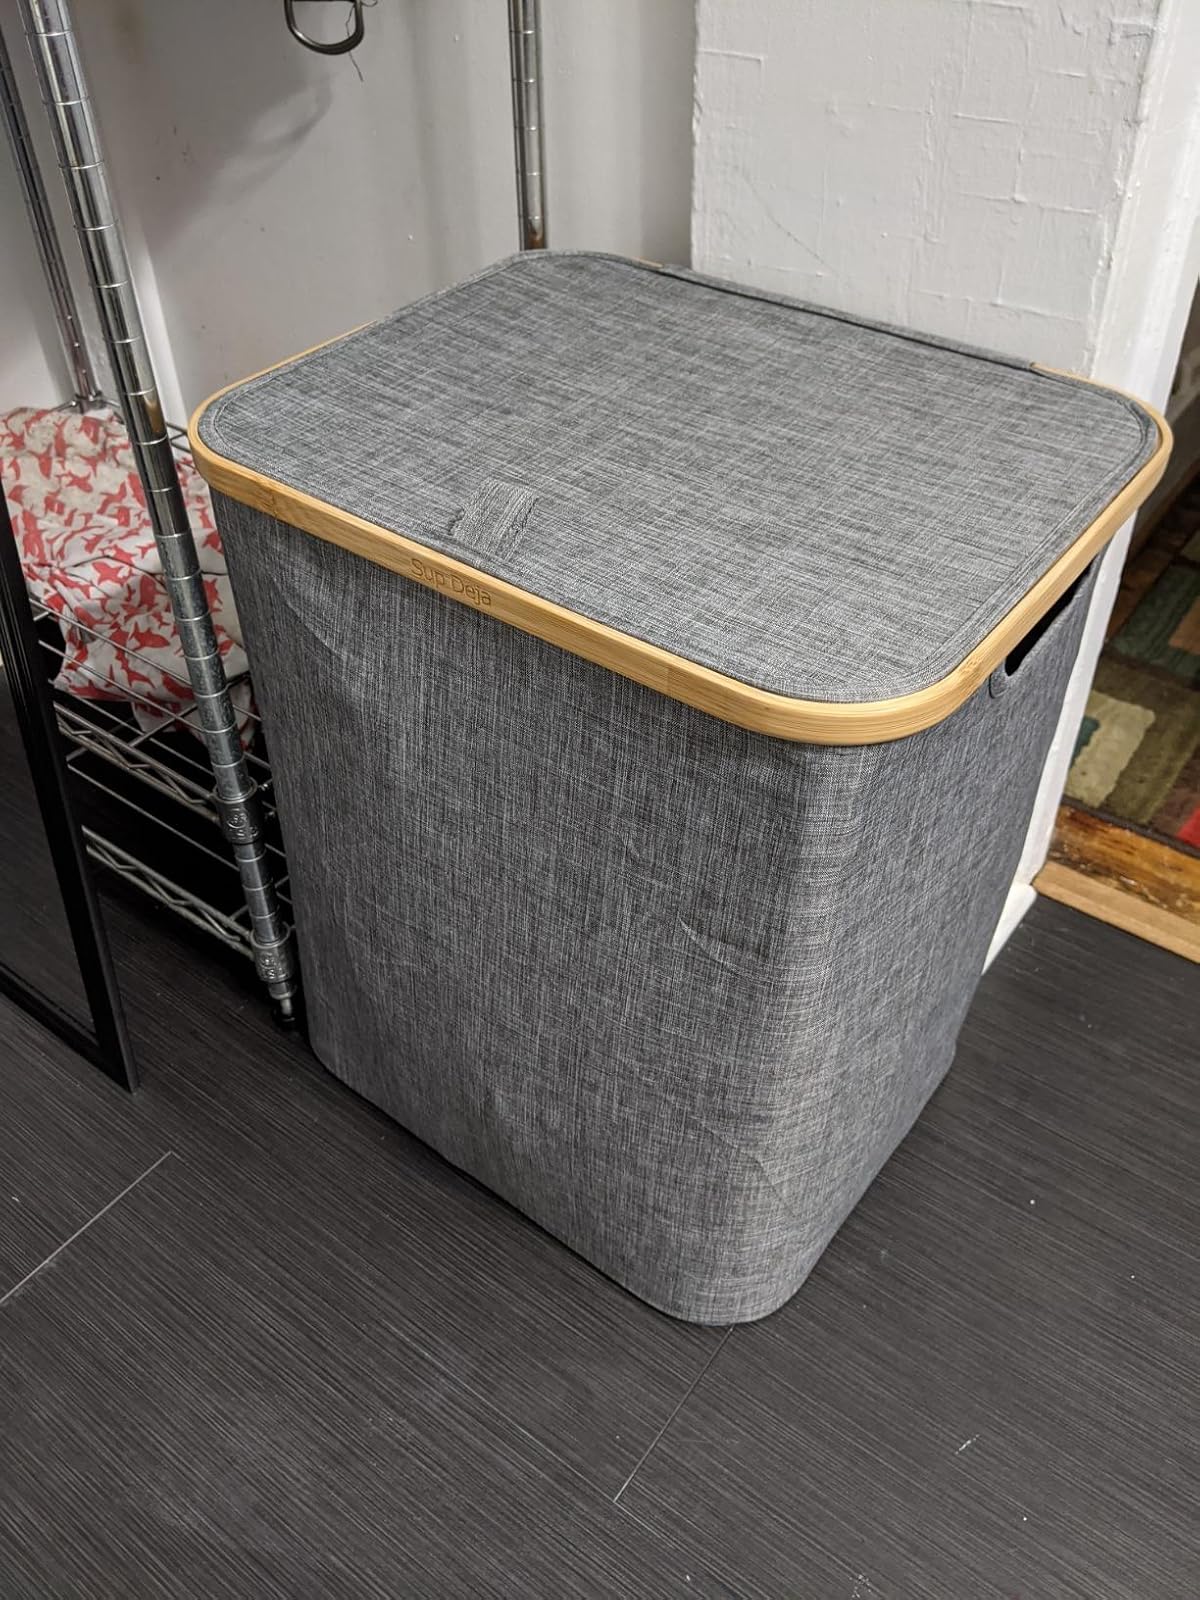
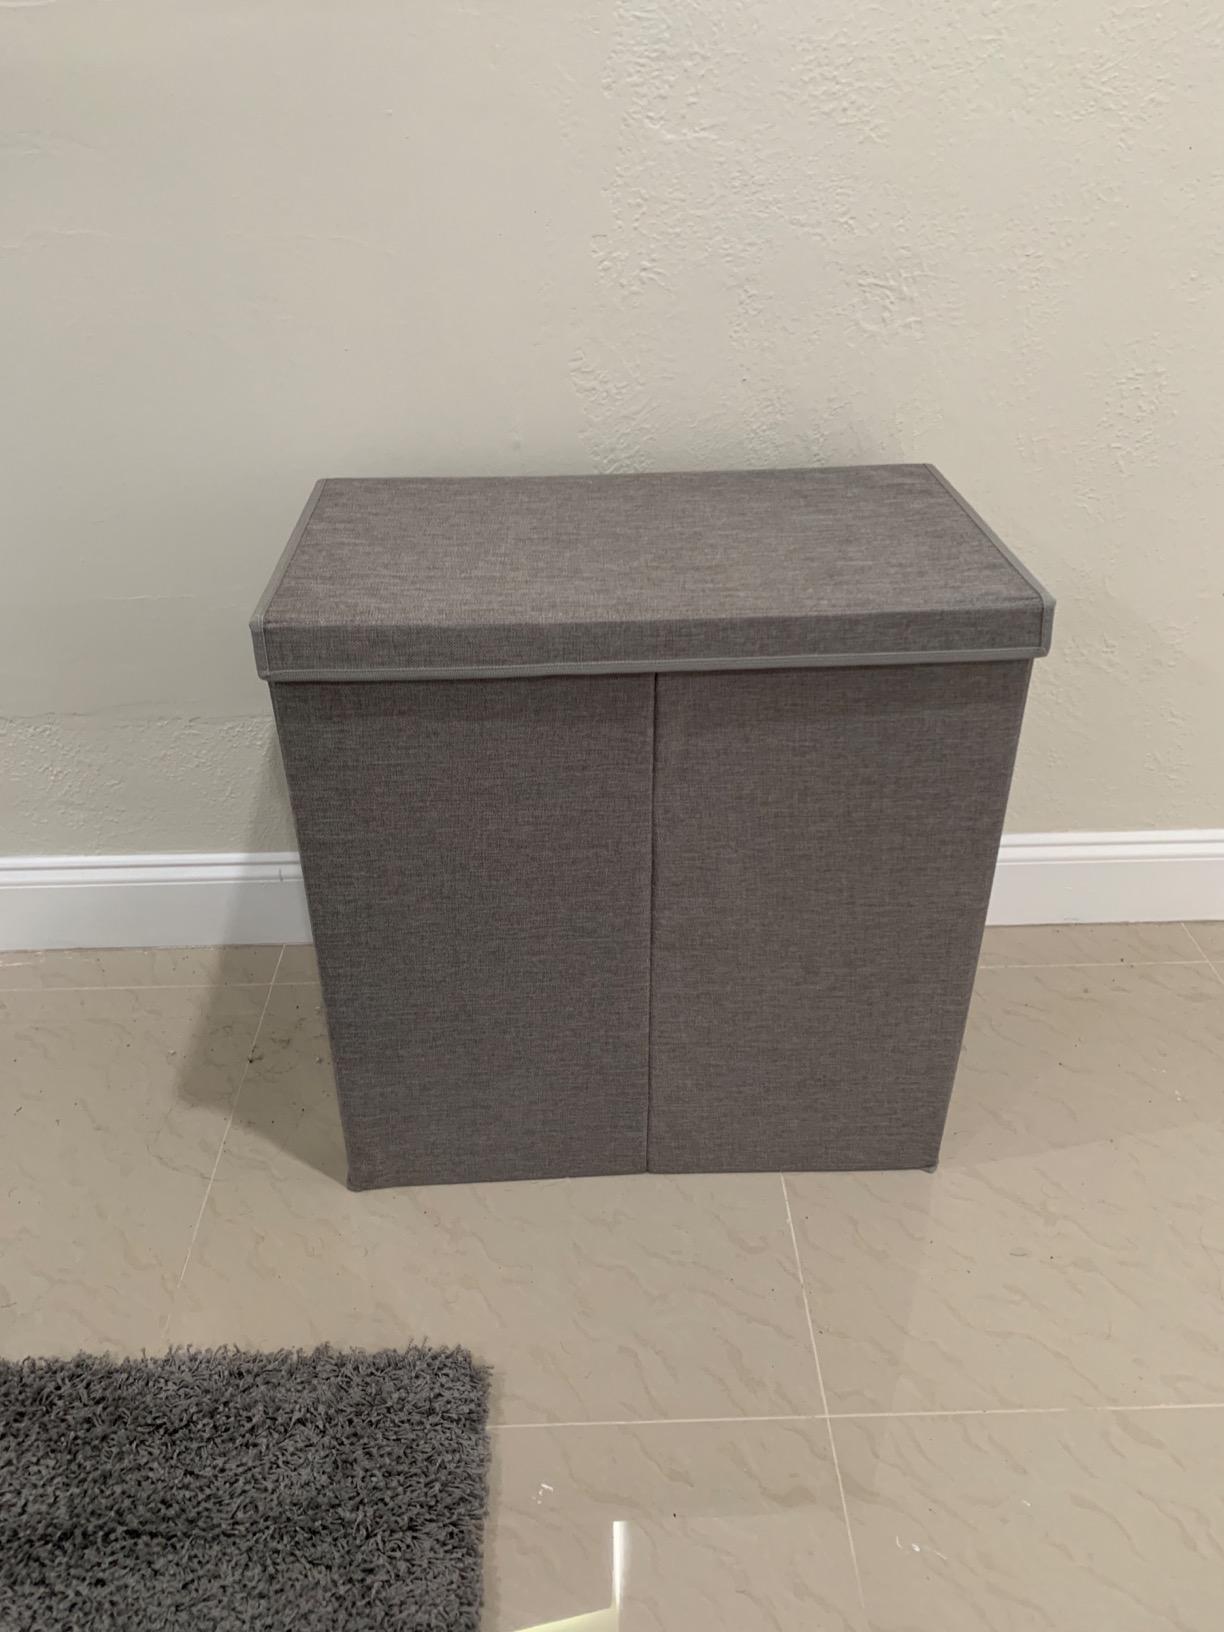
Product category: items_hamper
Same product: no